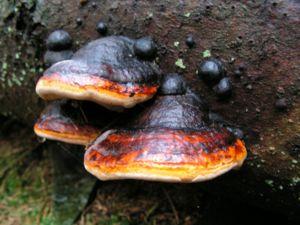
Fomitopsis est un genre de champignons basidiomycètes de la famille des Fomitopsidaceae.